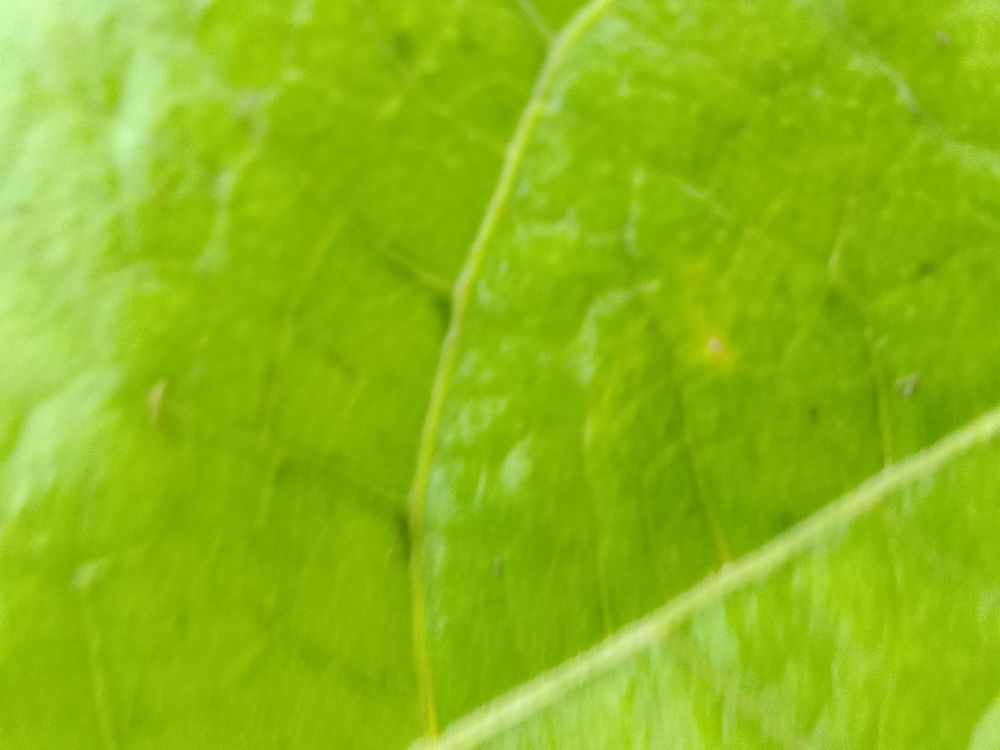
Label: healthy